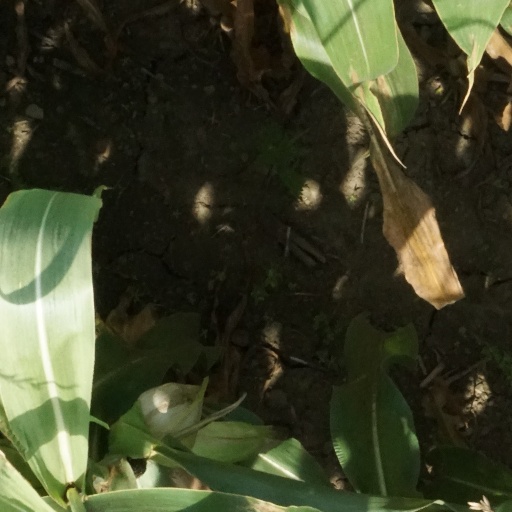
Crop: maize; corn